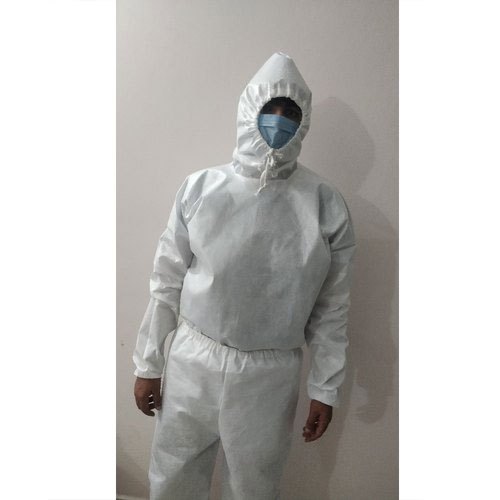
Objects detected:
Mask
Coverall